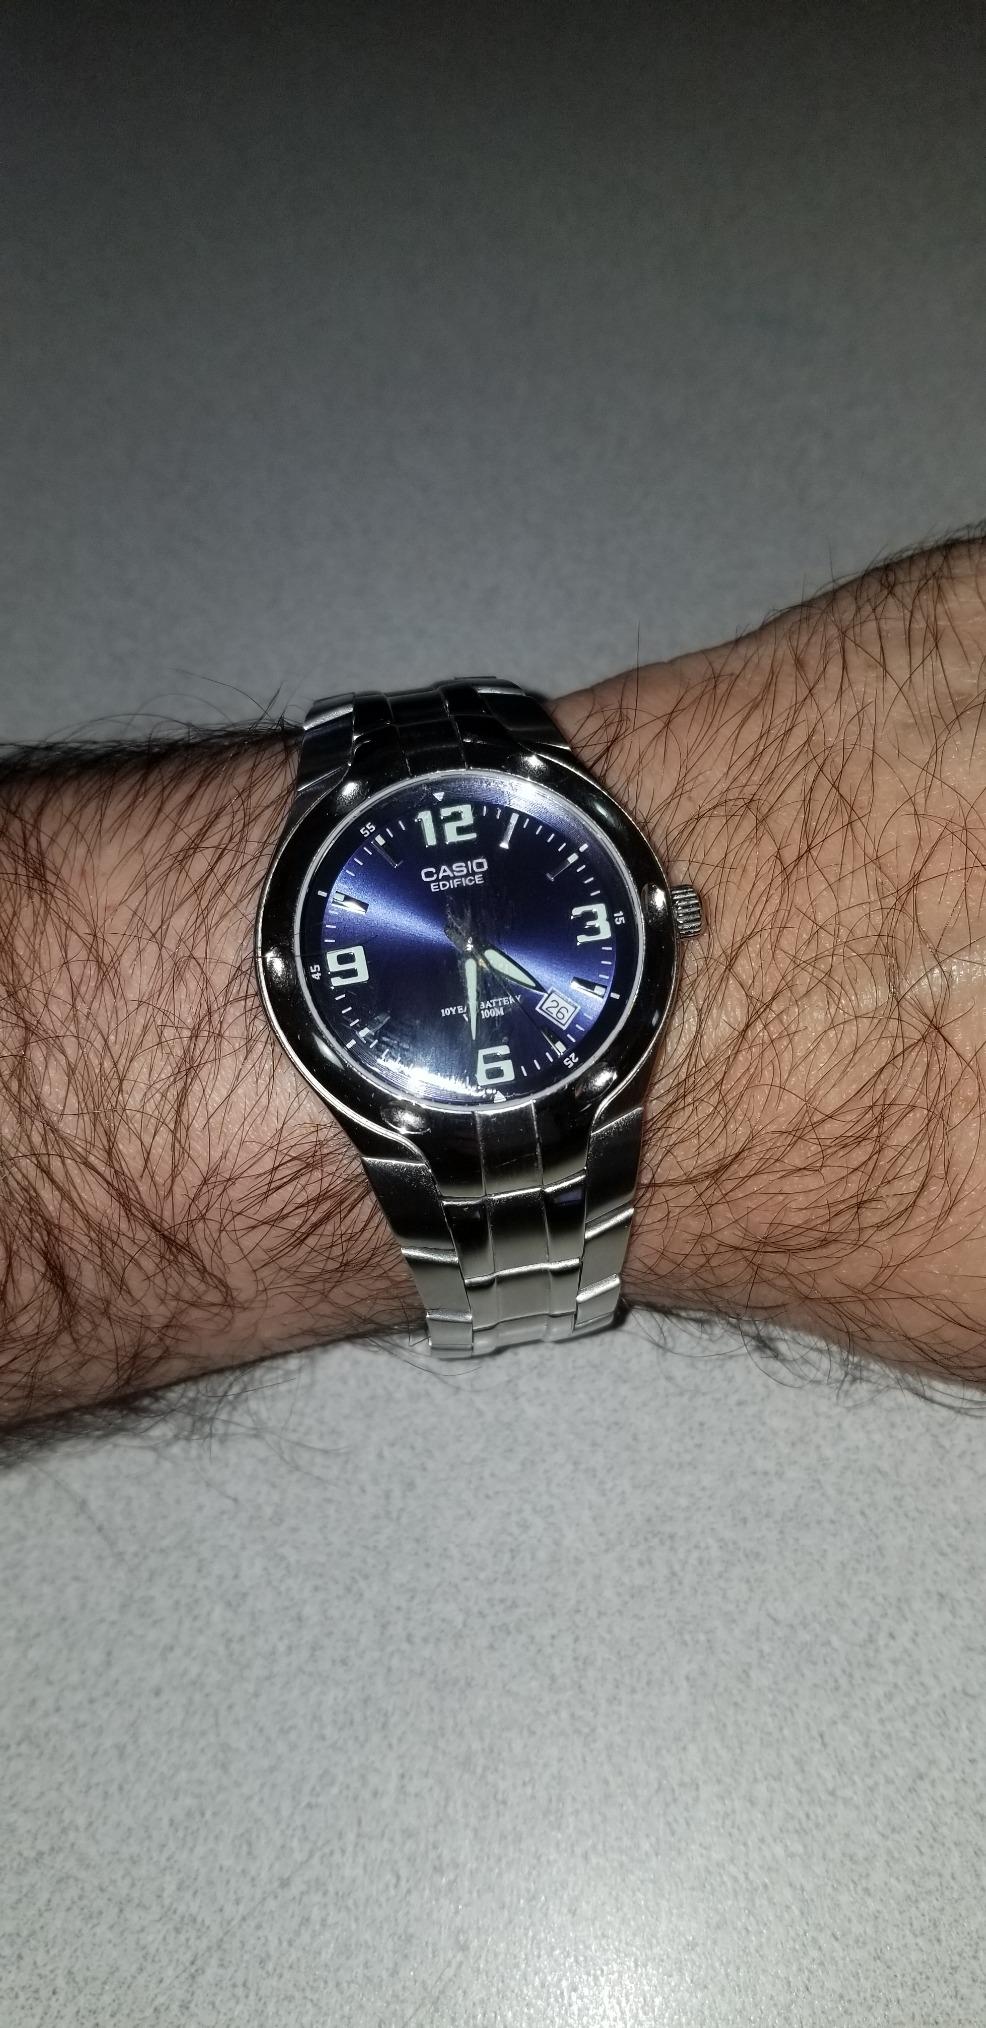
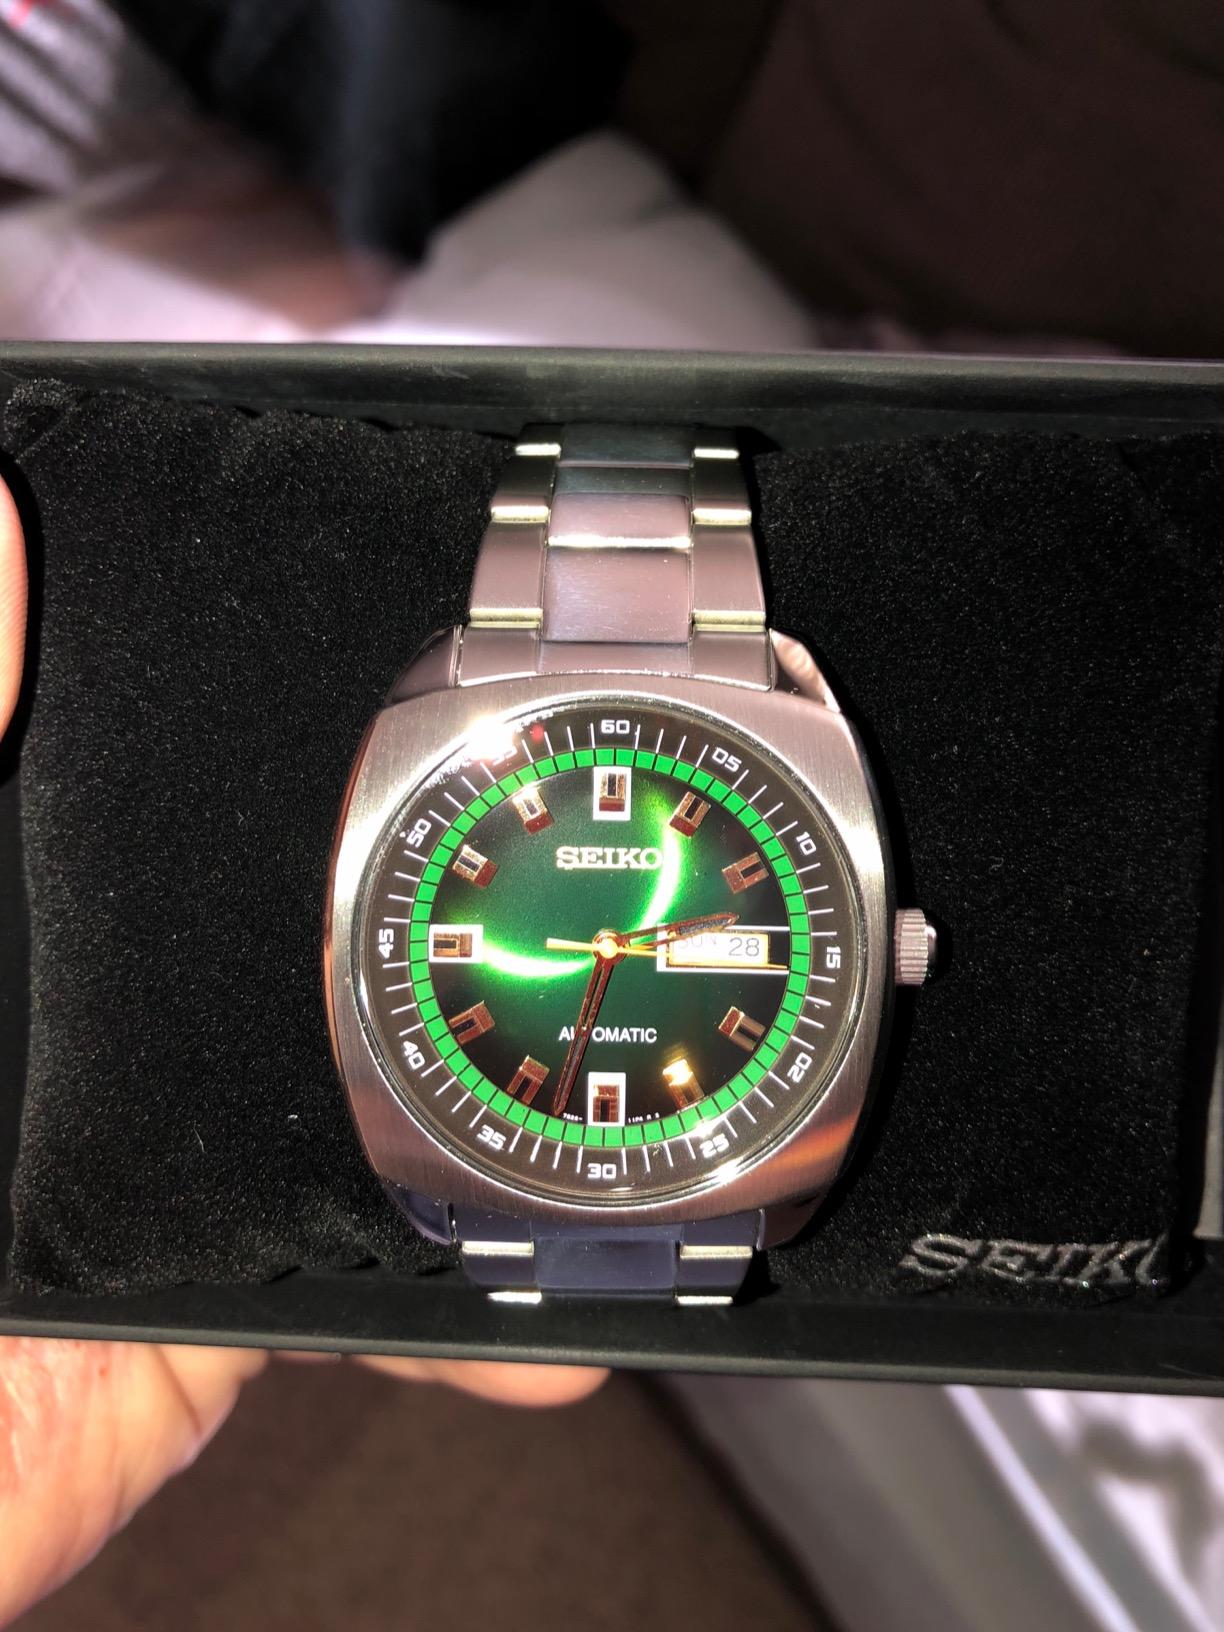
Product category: accessories_watch
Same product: no